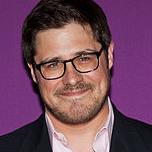
Age: 33